River Thames

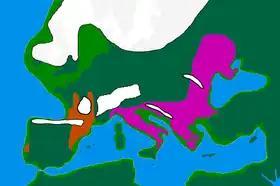
European LGM refuges, 20,000 years ago. The Thames was a minor river that joined the Rhine, in the southern North Sea Basin at this time.

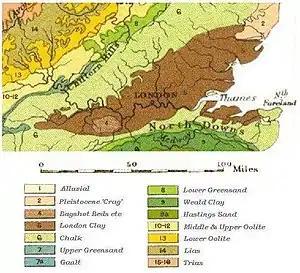
A geological map of the London Basin; the London Clay is marked in dark brown.

Below Teddington Lock (about upstream of the Thames Estuary), the river is subject to tidal activity from the North Sea. Before the lock was installed, the river was tidal as far as Staines, about upstream. London, capital of Roman Britain, was established on two hills, now known as Cornhill and Ludgate Hill. These provided a firm base for a trading centre at the lowest possible point on the Thames.